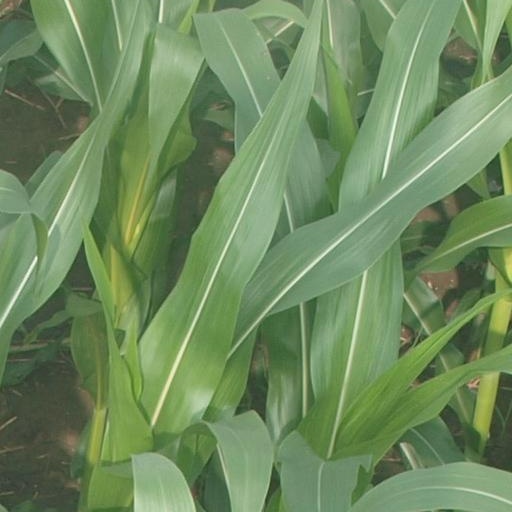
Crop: maize; corn